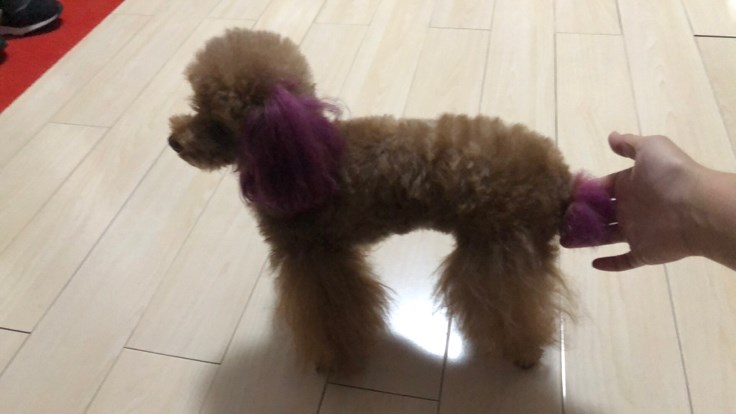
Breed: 7449-n000128-teddy